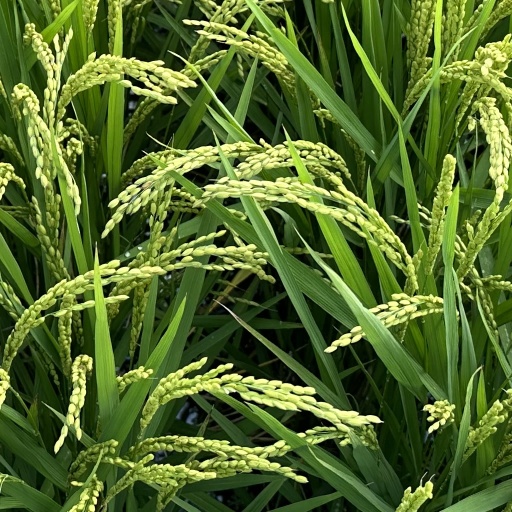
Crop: rice